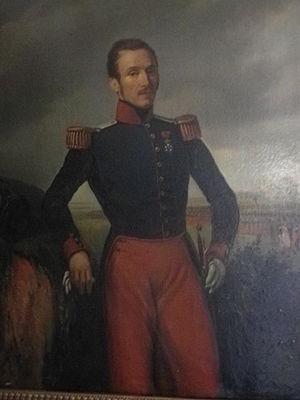
photo d'un tableau de famille
Antoine Philippe Guesviller est un sénateur et militaire français.